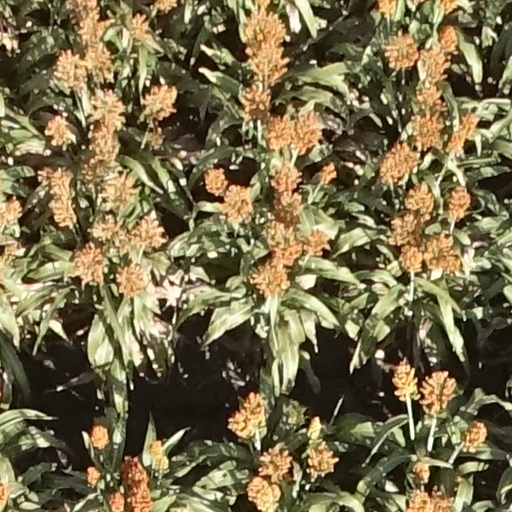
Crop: sorghum